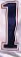
Number: 1